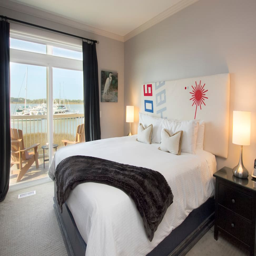
king size bed in this room with a view !